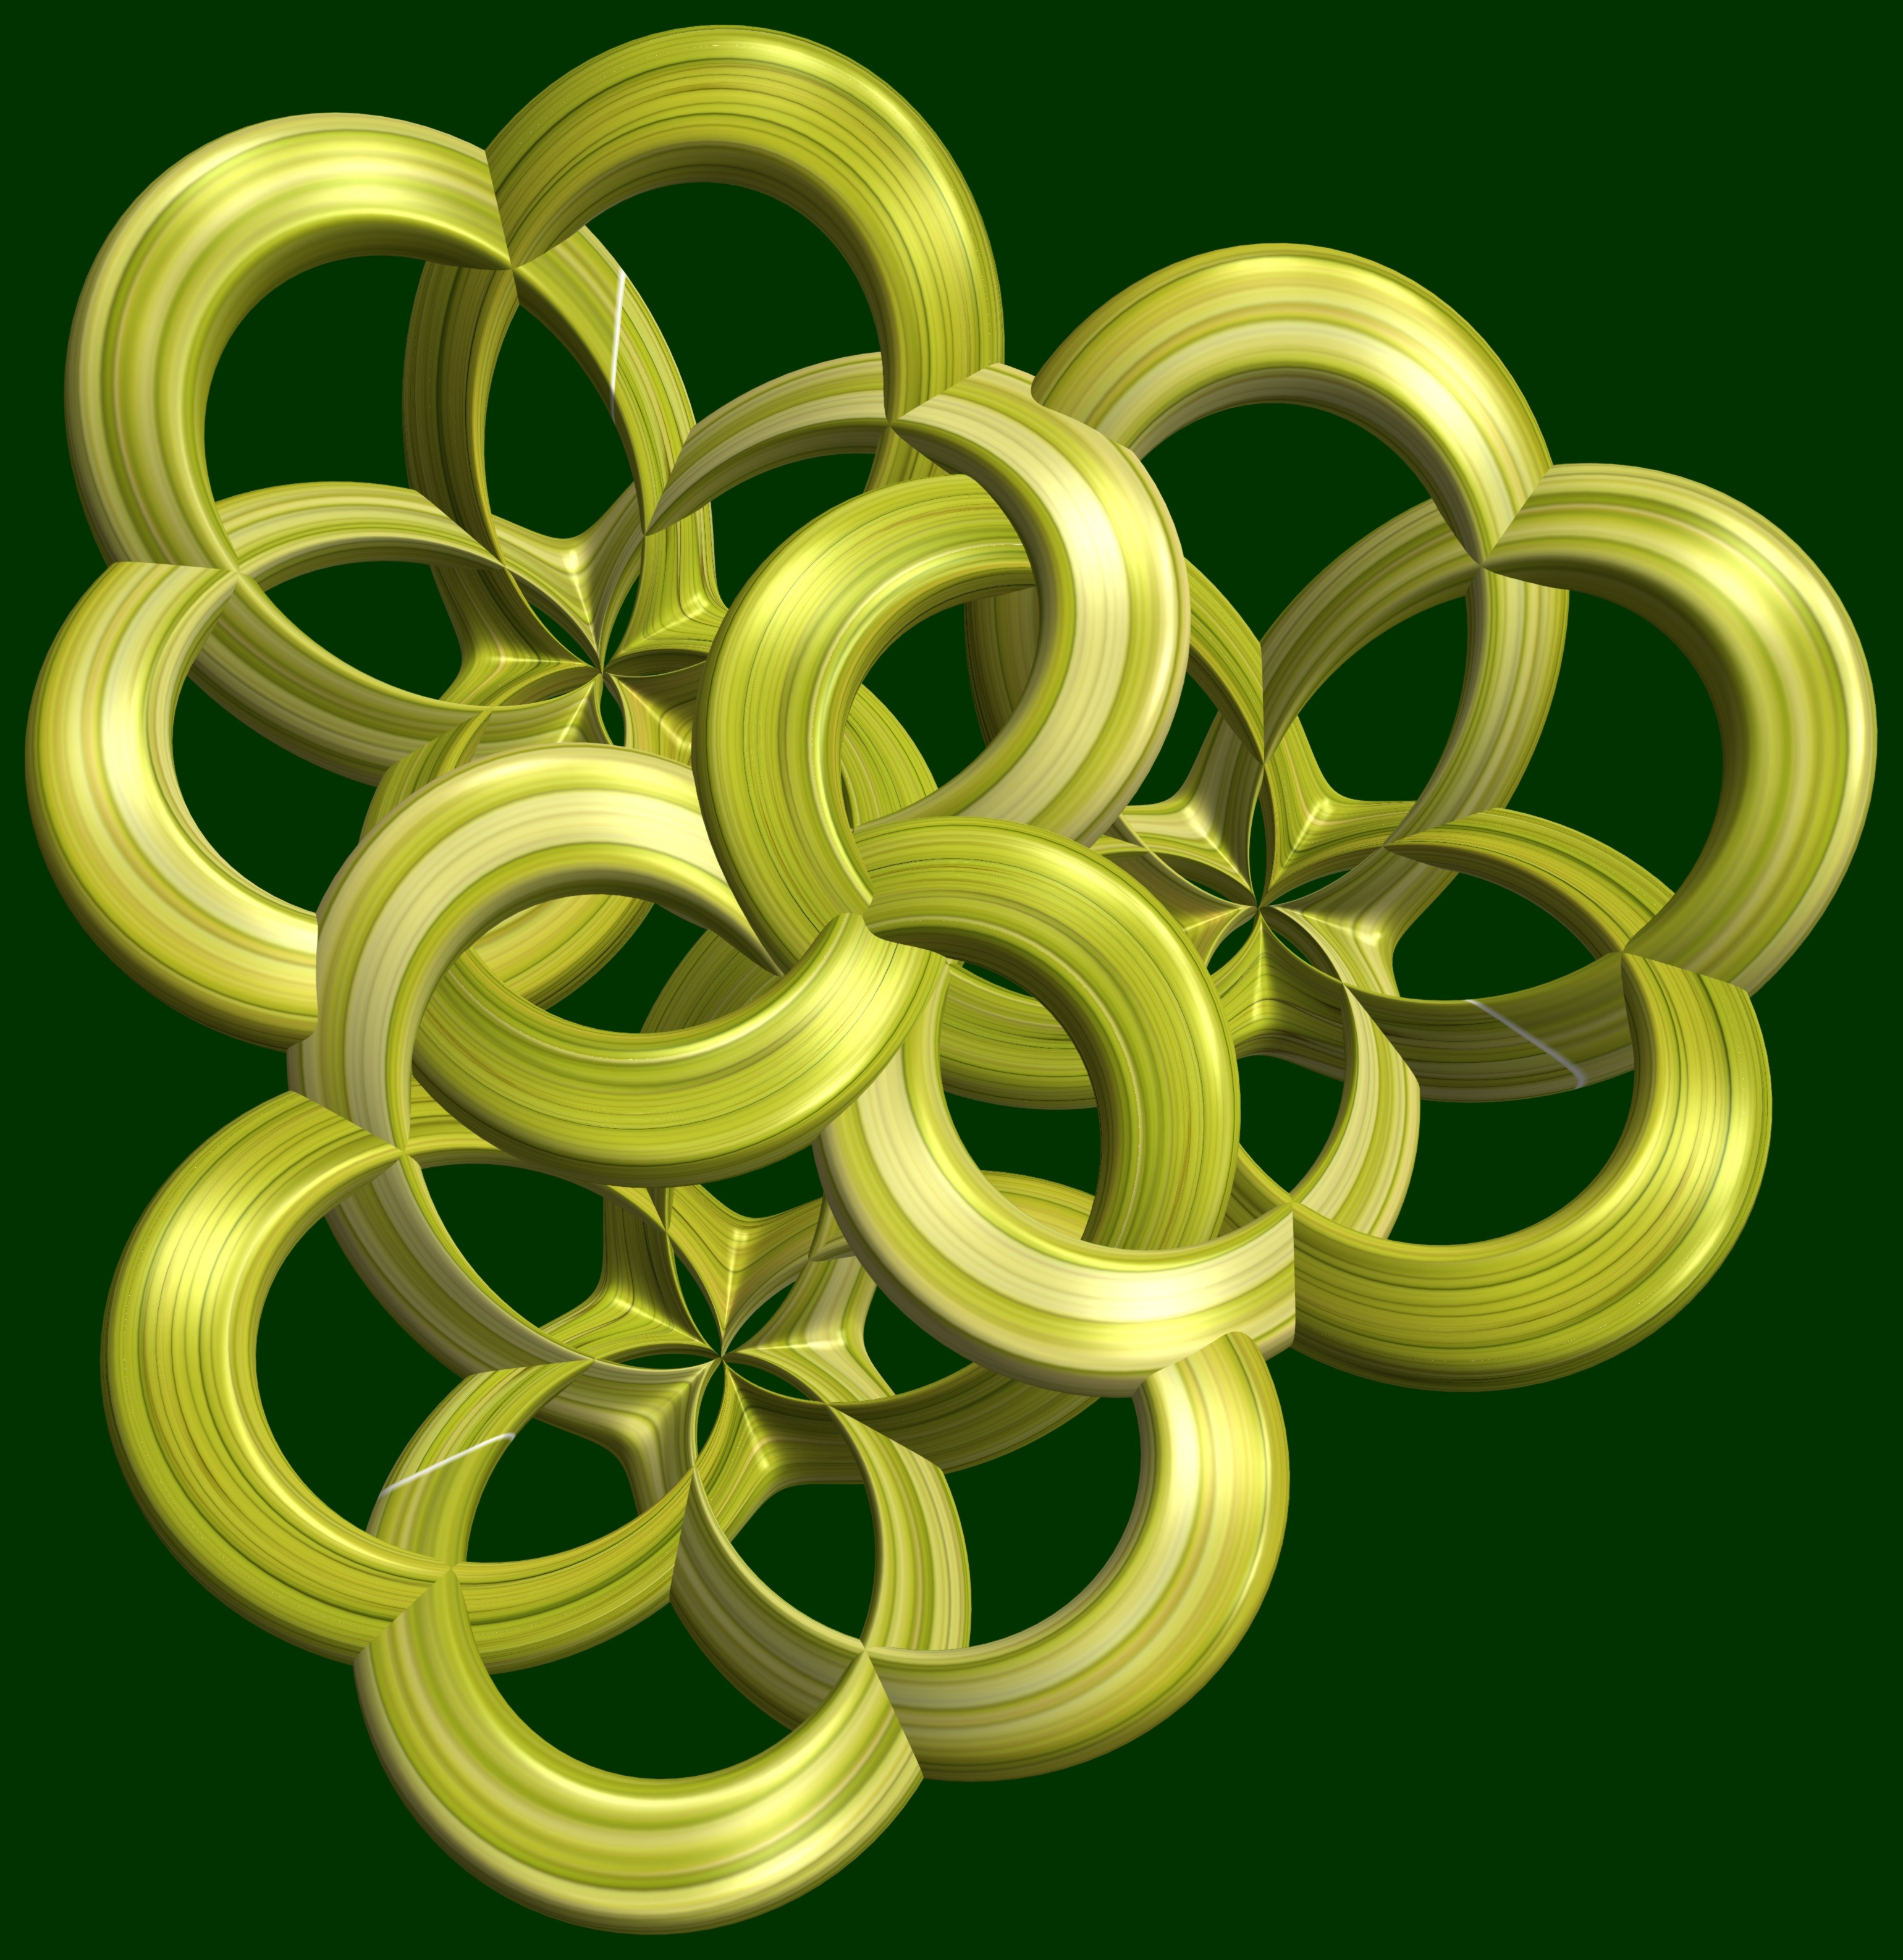
abstract, structure, texture, spiral, number, pattern, green, symbol, geometry, yellow, circle, font, sculpture, design, symmetry, 3d, graphic, rings, shape, torus, mathematica, cg, parametricplot3d, code, program, algorithm, mapping, geometricsculpture, lissajous